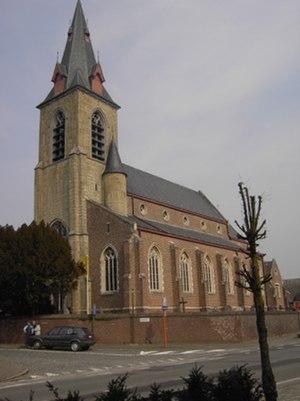
Hillegem est une section de la commune belge de Herzele dans le Denderstreek sur le Molenbeek située en Région flamande dans la province de Flandre-Orientale.